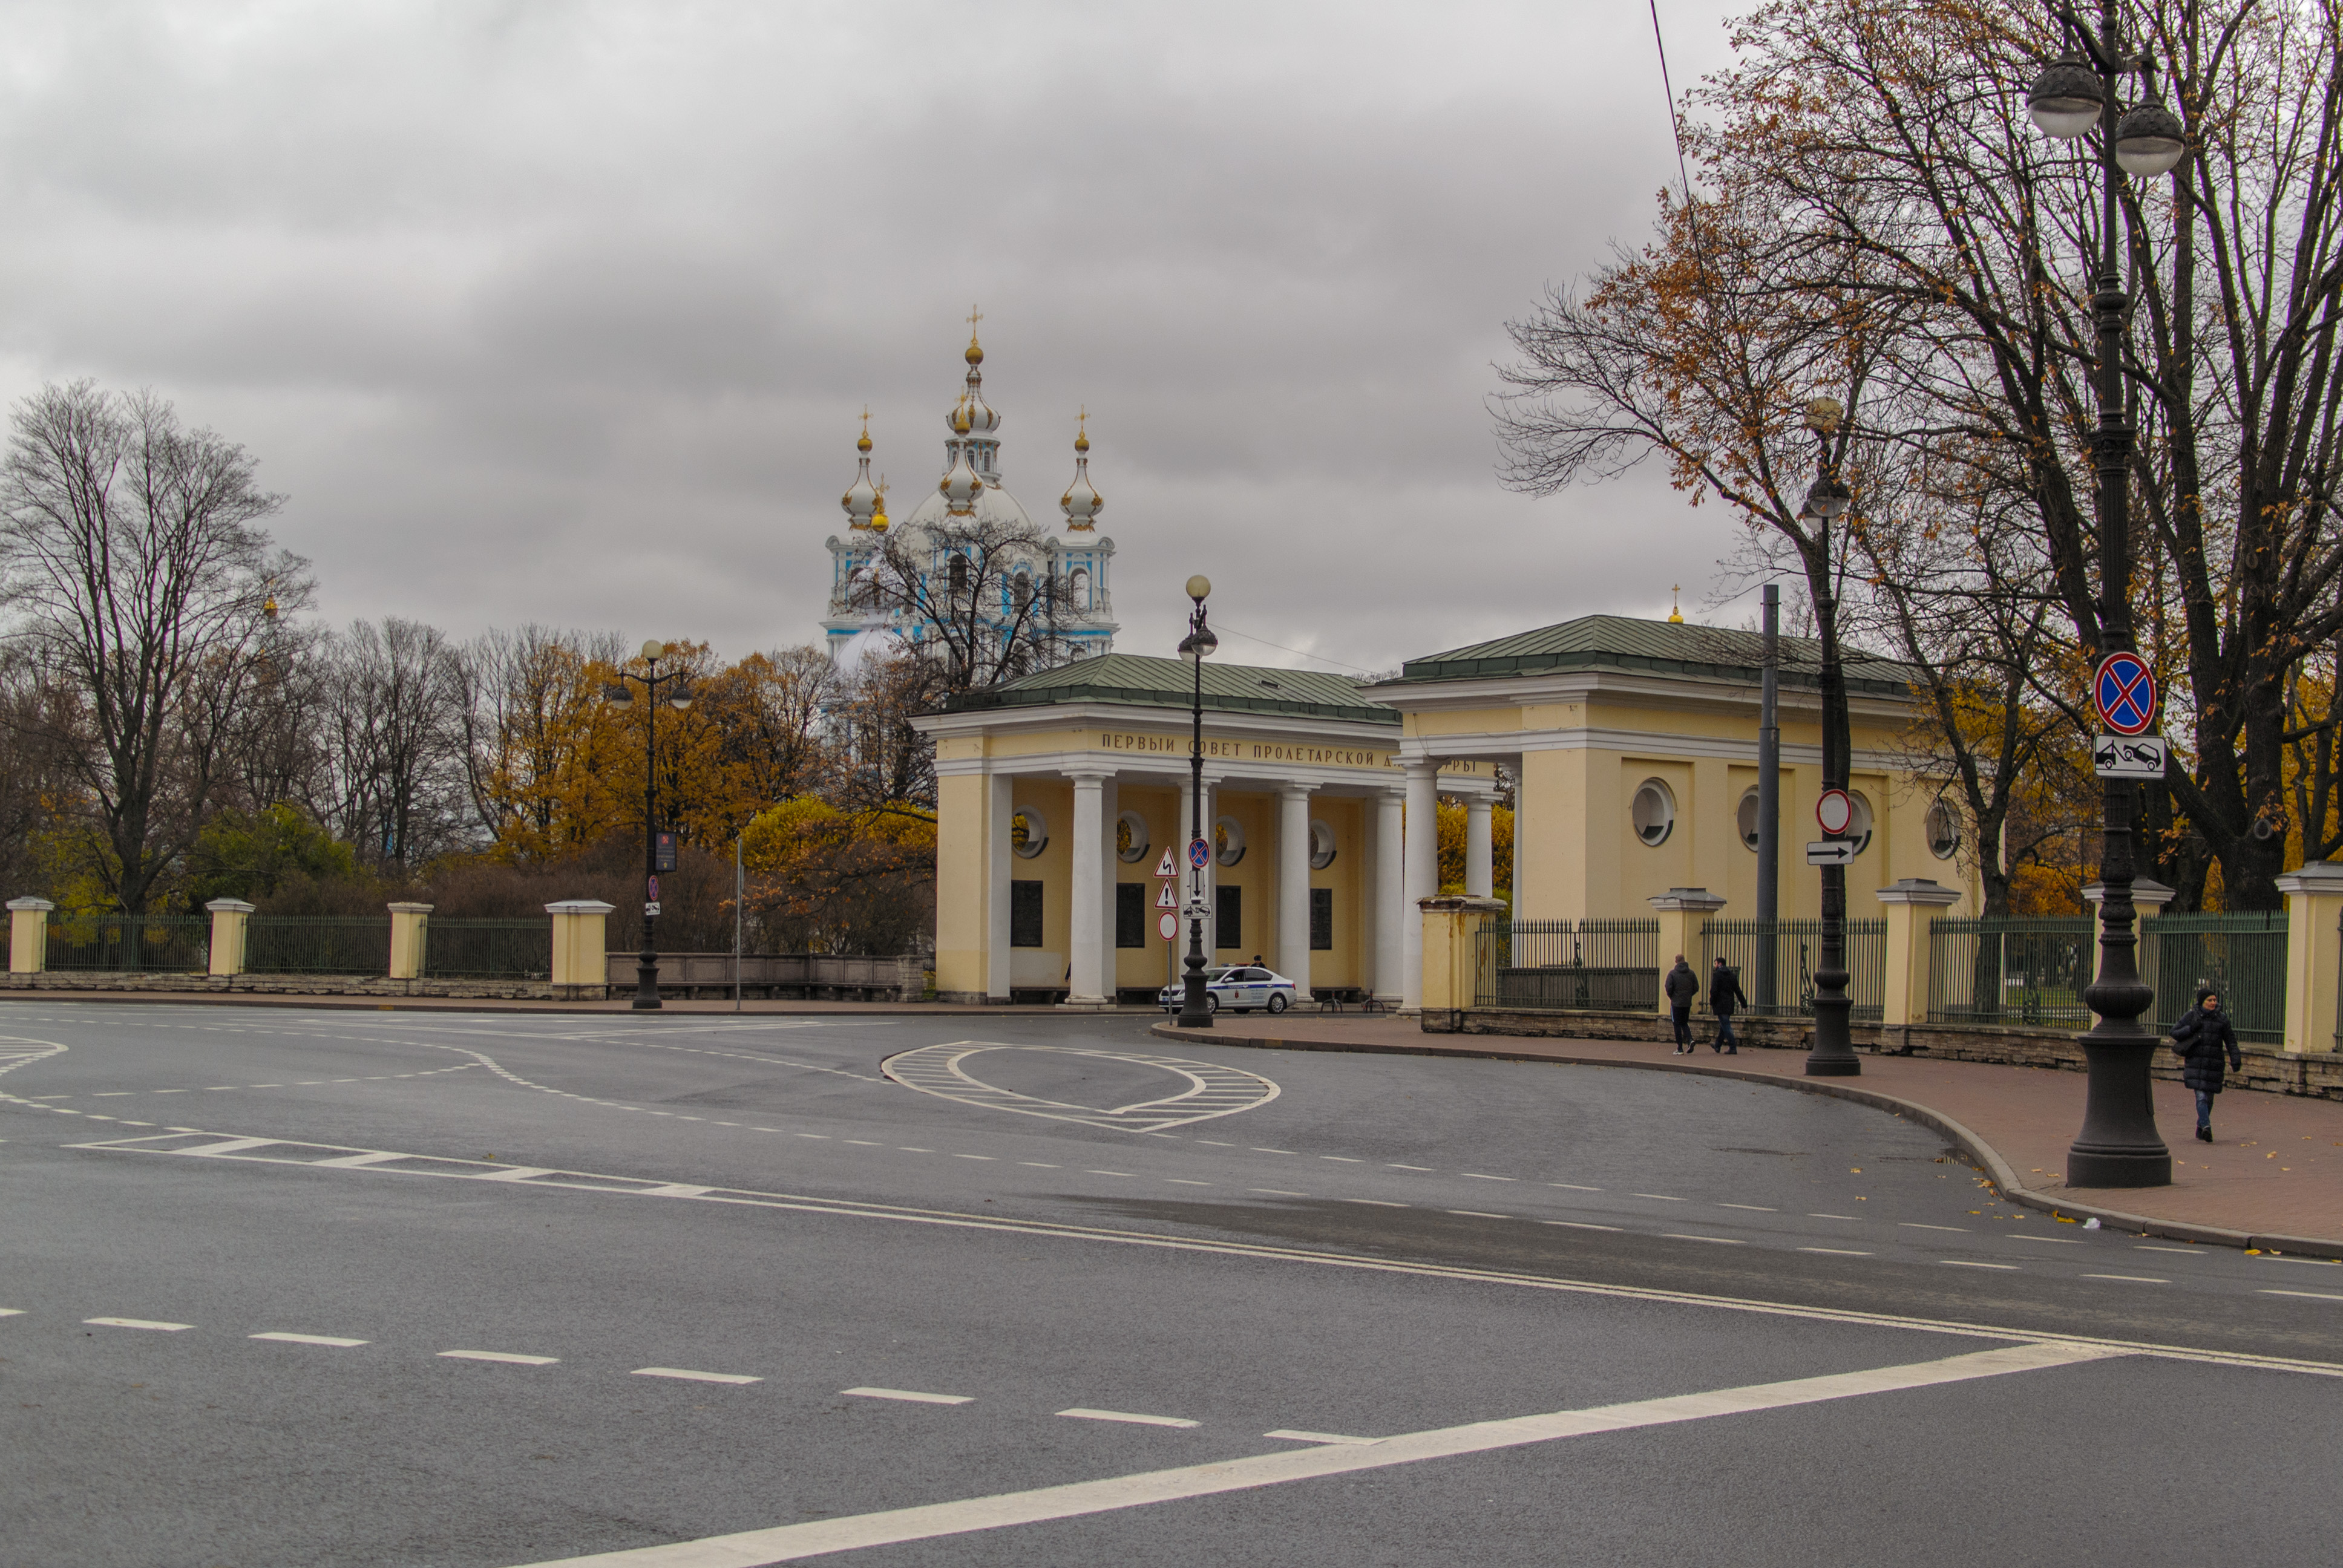
image, residential area, town, road, building, street, architecture, house, tree, infrastructure, sky, city, suburb, thoroughfare, lane, asphalt, plant, home, facade